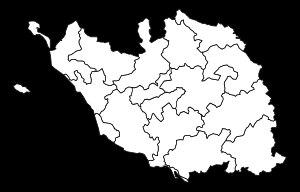
La liste des cantons de la Vendée valides à compter des élections de 2015 est définie par le décret du 25 février 2014. Elle est détaillée dans le tableau suivant, classée par arrondissement. Le département français de la Vendée comprend désormais 17 cantons. Ce nouveau découpage entre en vigueur à compter du prochain renouvellement général des assemblées départementales suivant la publication du décret, soit en mars 2015.